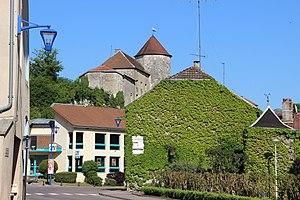
La Tour Ronde
Gondrecourt-le-Château est une commune française située dans le département de la Meuse en région Grand Est.